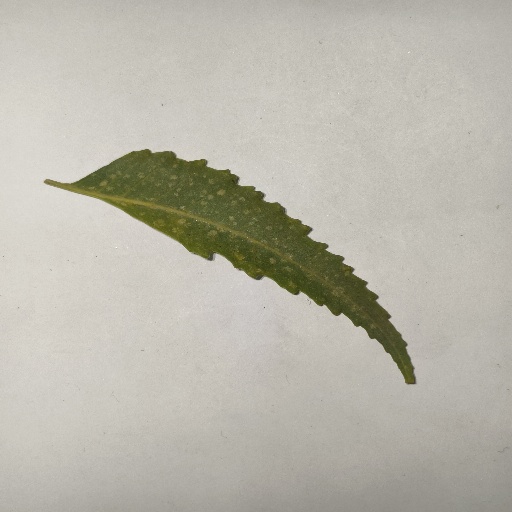
Species: Neem
Leaf condition: Powdery Mildew